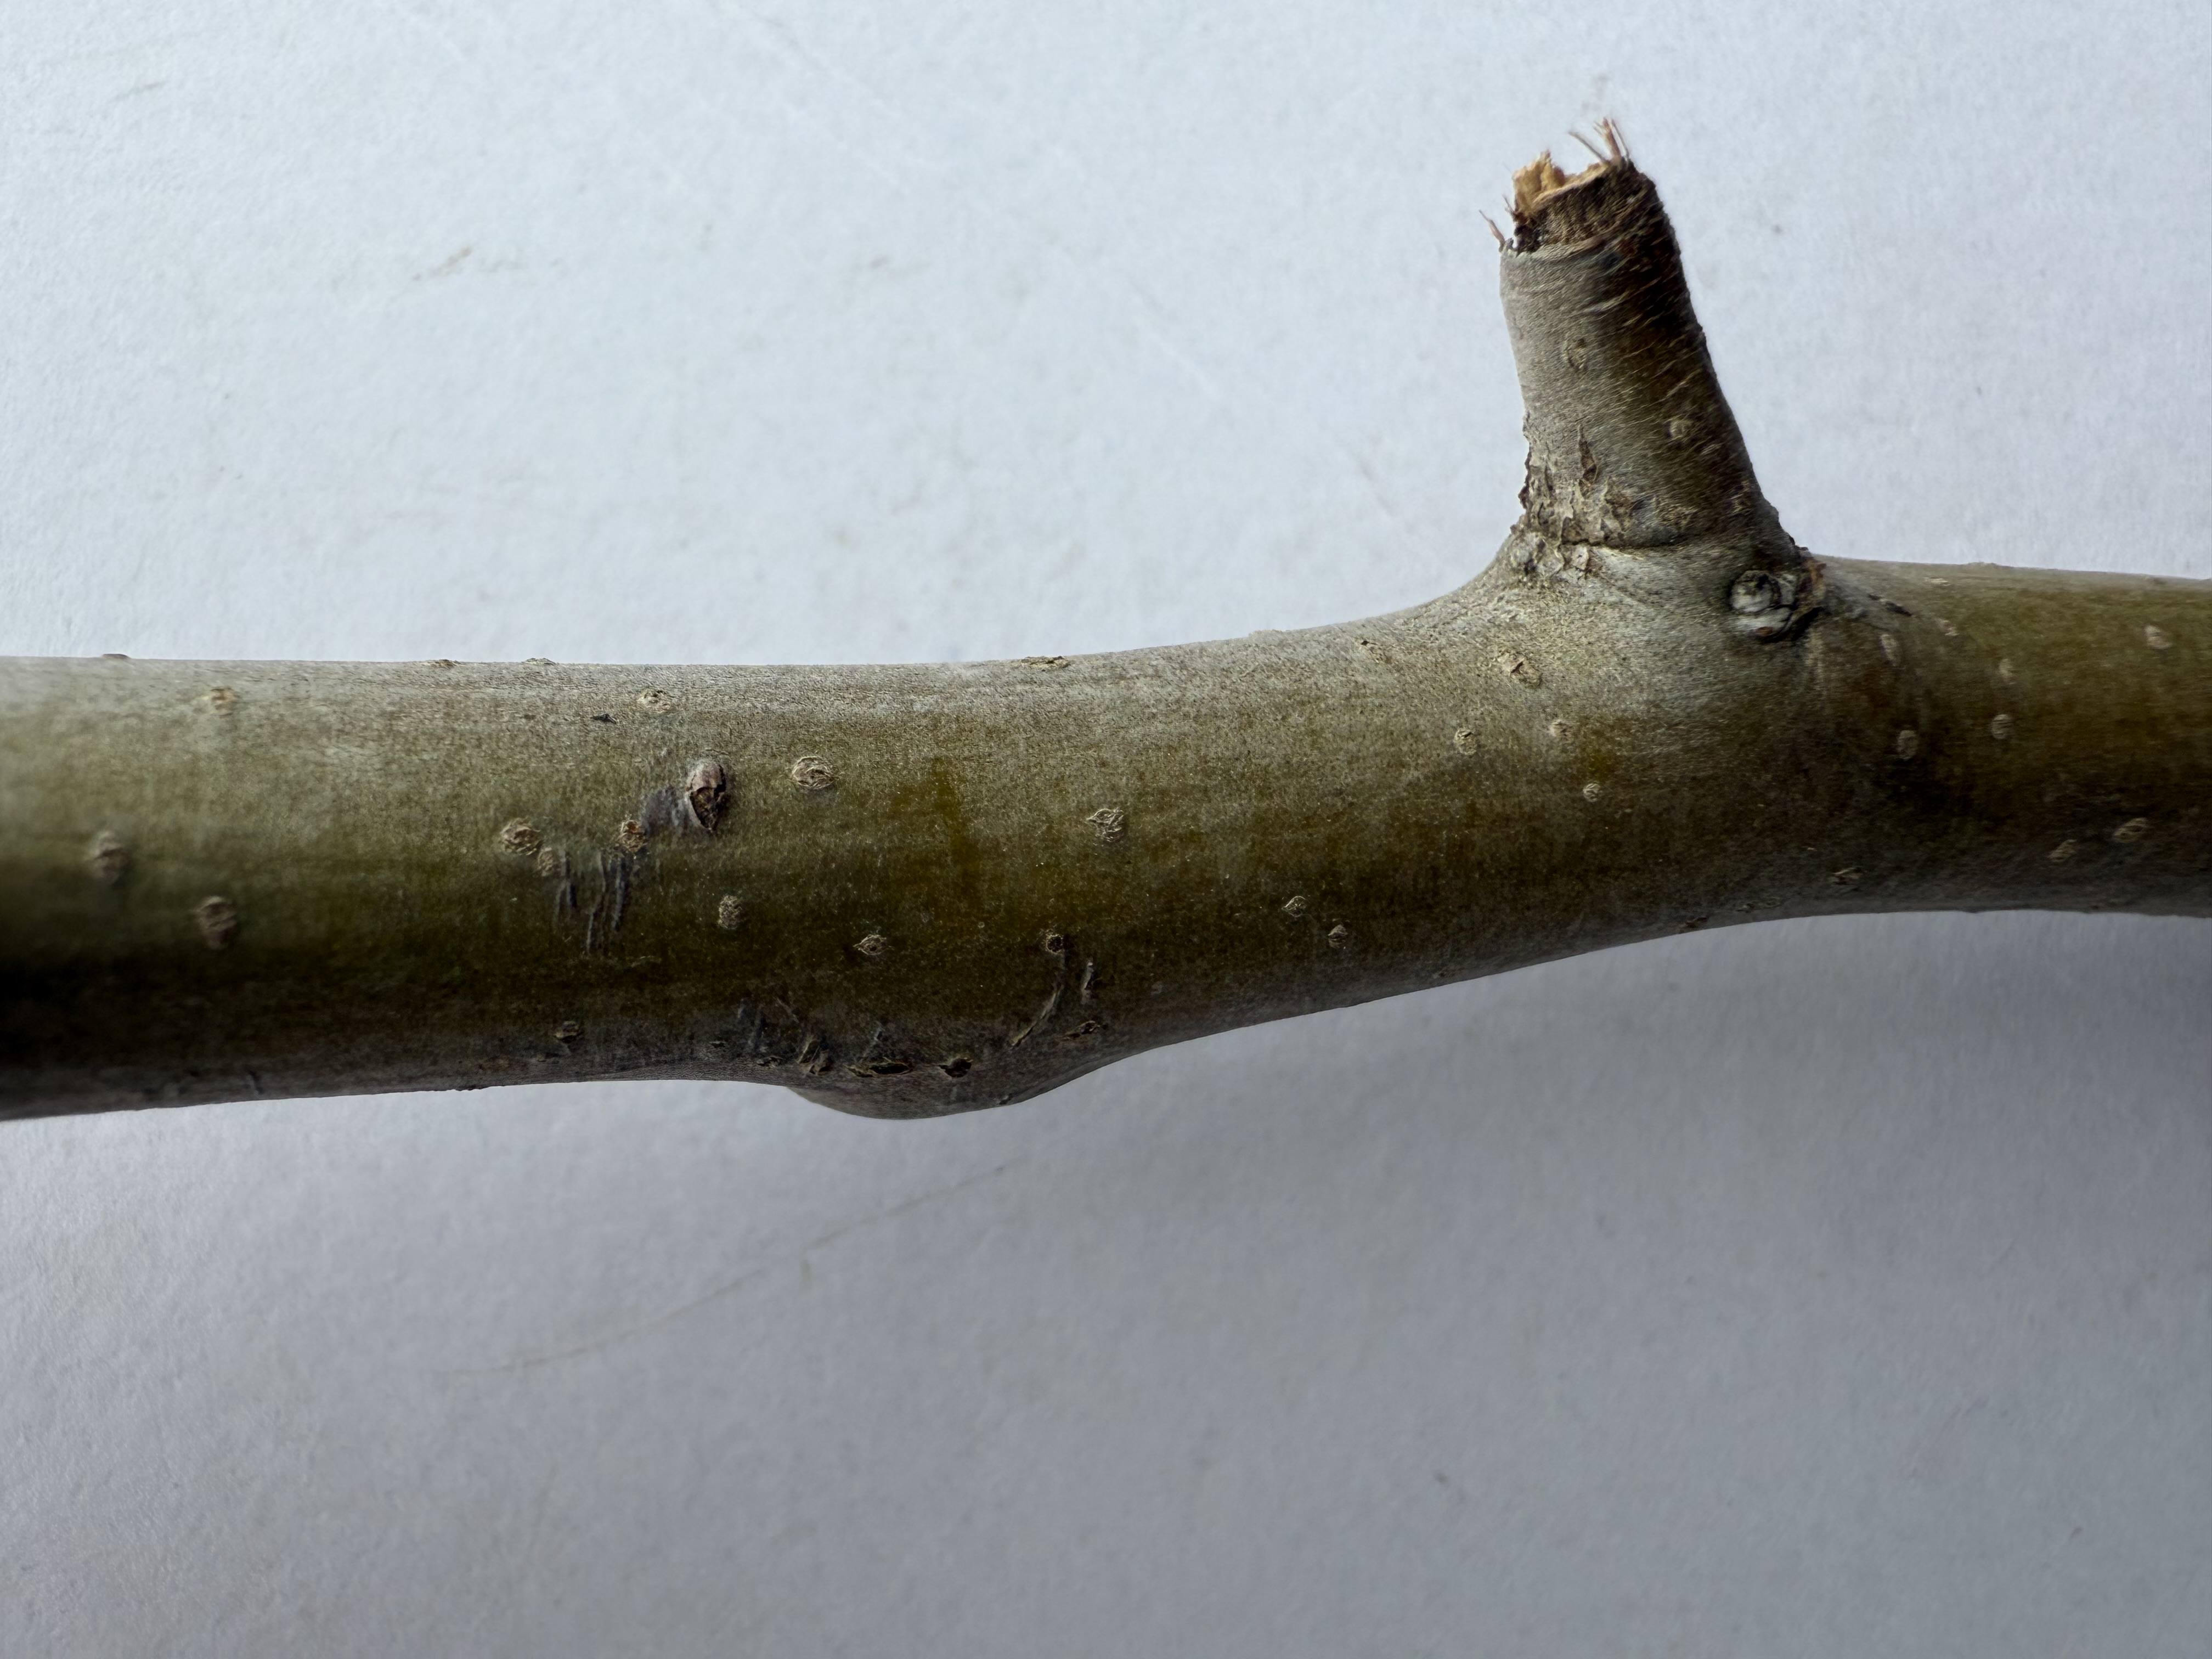
Variety: Egrisap Pear